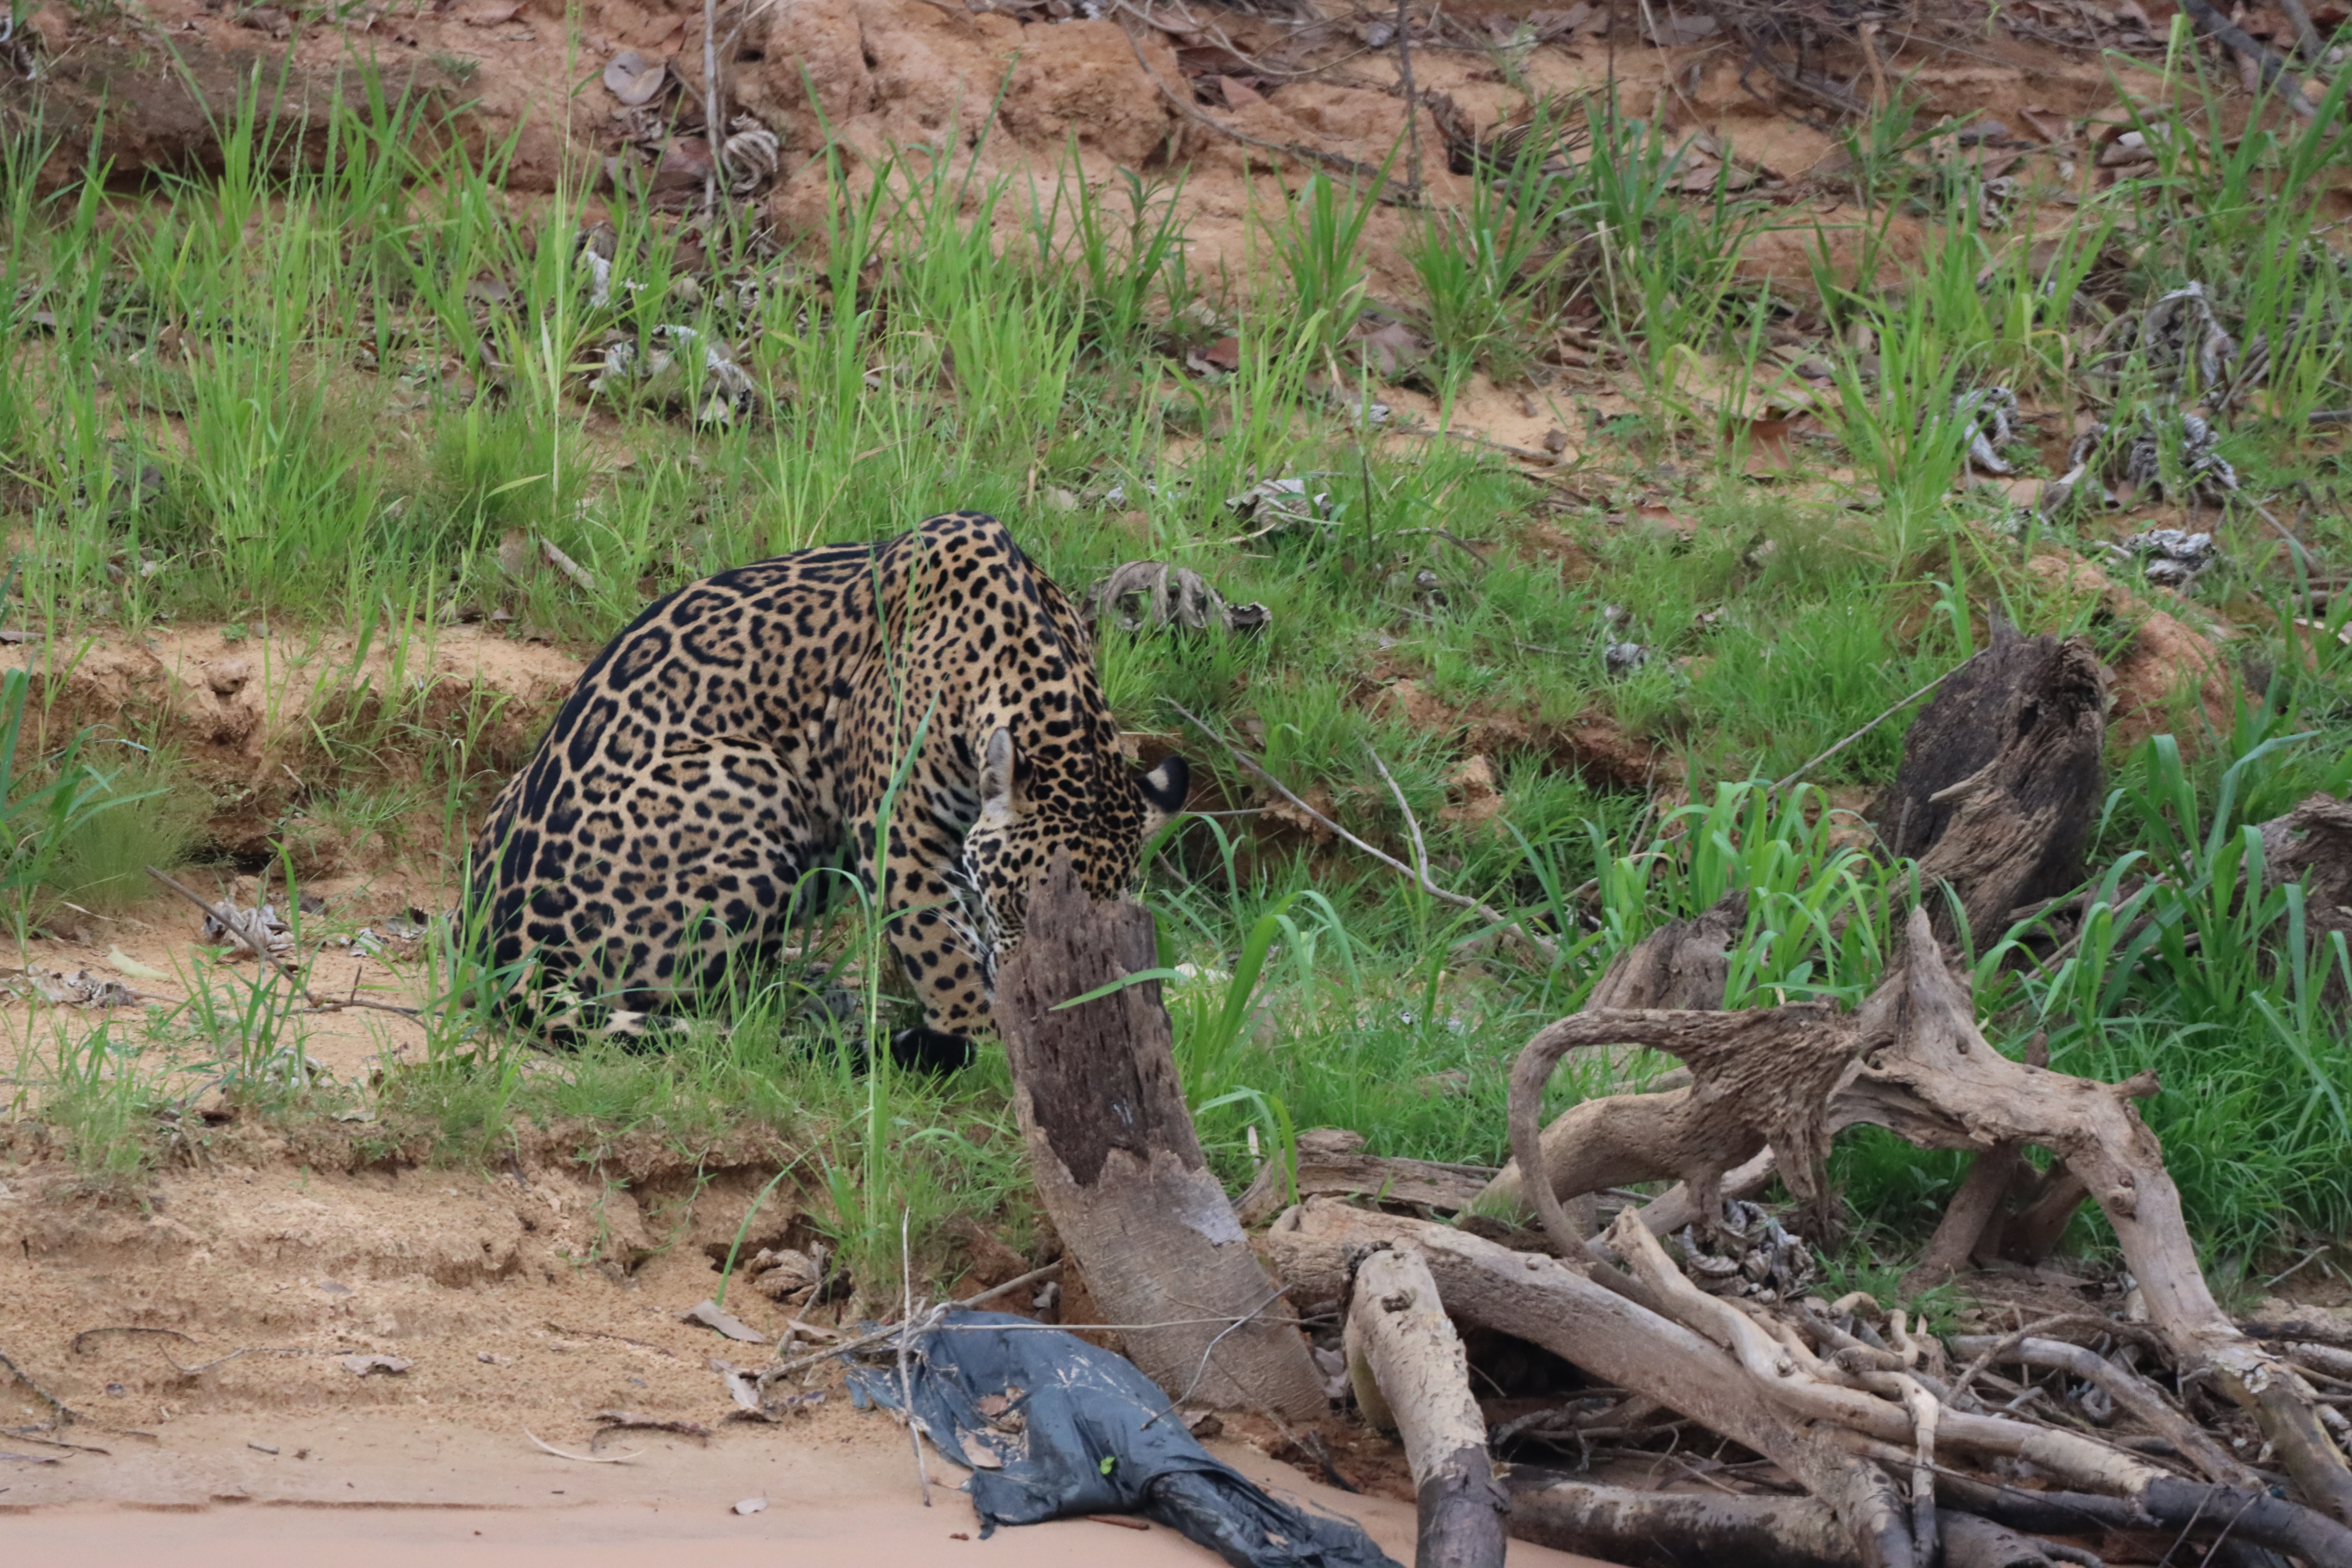
Jaguar: Ariely